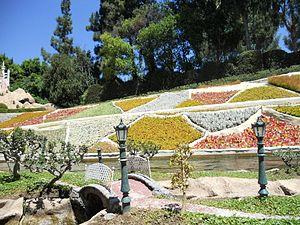
Storybook Land Canal et Le Pays des Contes de Fées sont deux attractions de type croisière tranquille situées respectivement à Disneyland en Californie et au parc Disneyland en France.